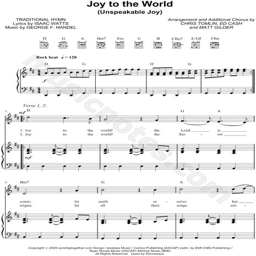
sheet music by contemporary christian artist